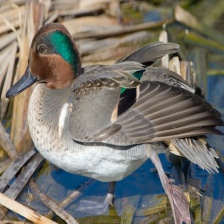
Species: TEAL DUCK
Scientific name: ANAS CRECCA
ImageNet parent category: drake